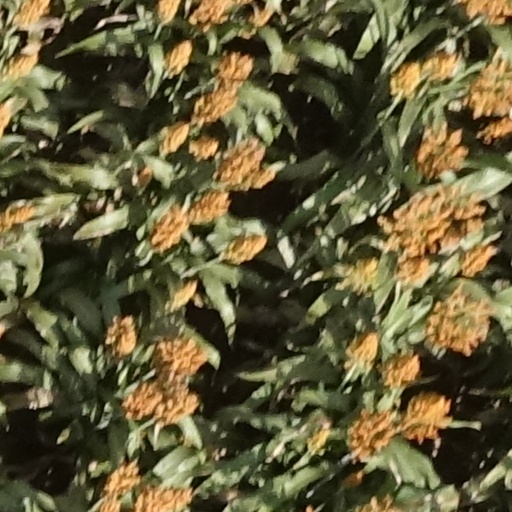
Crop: sorghum